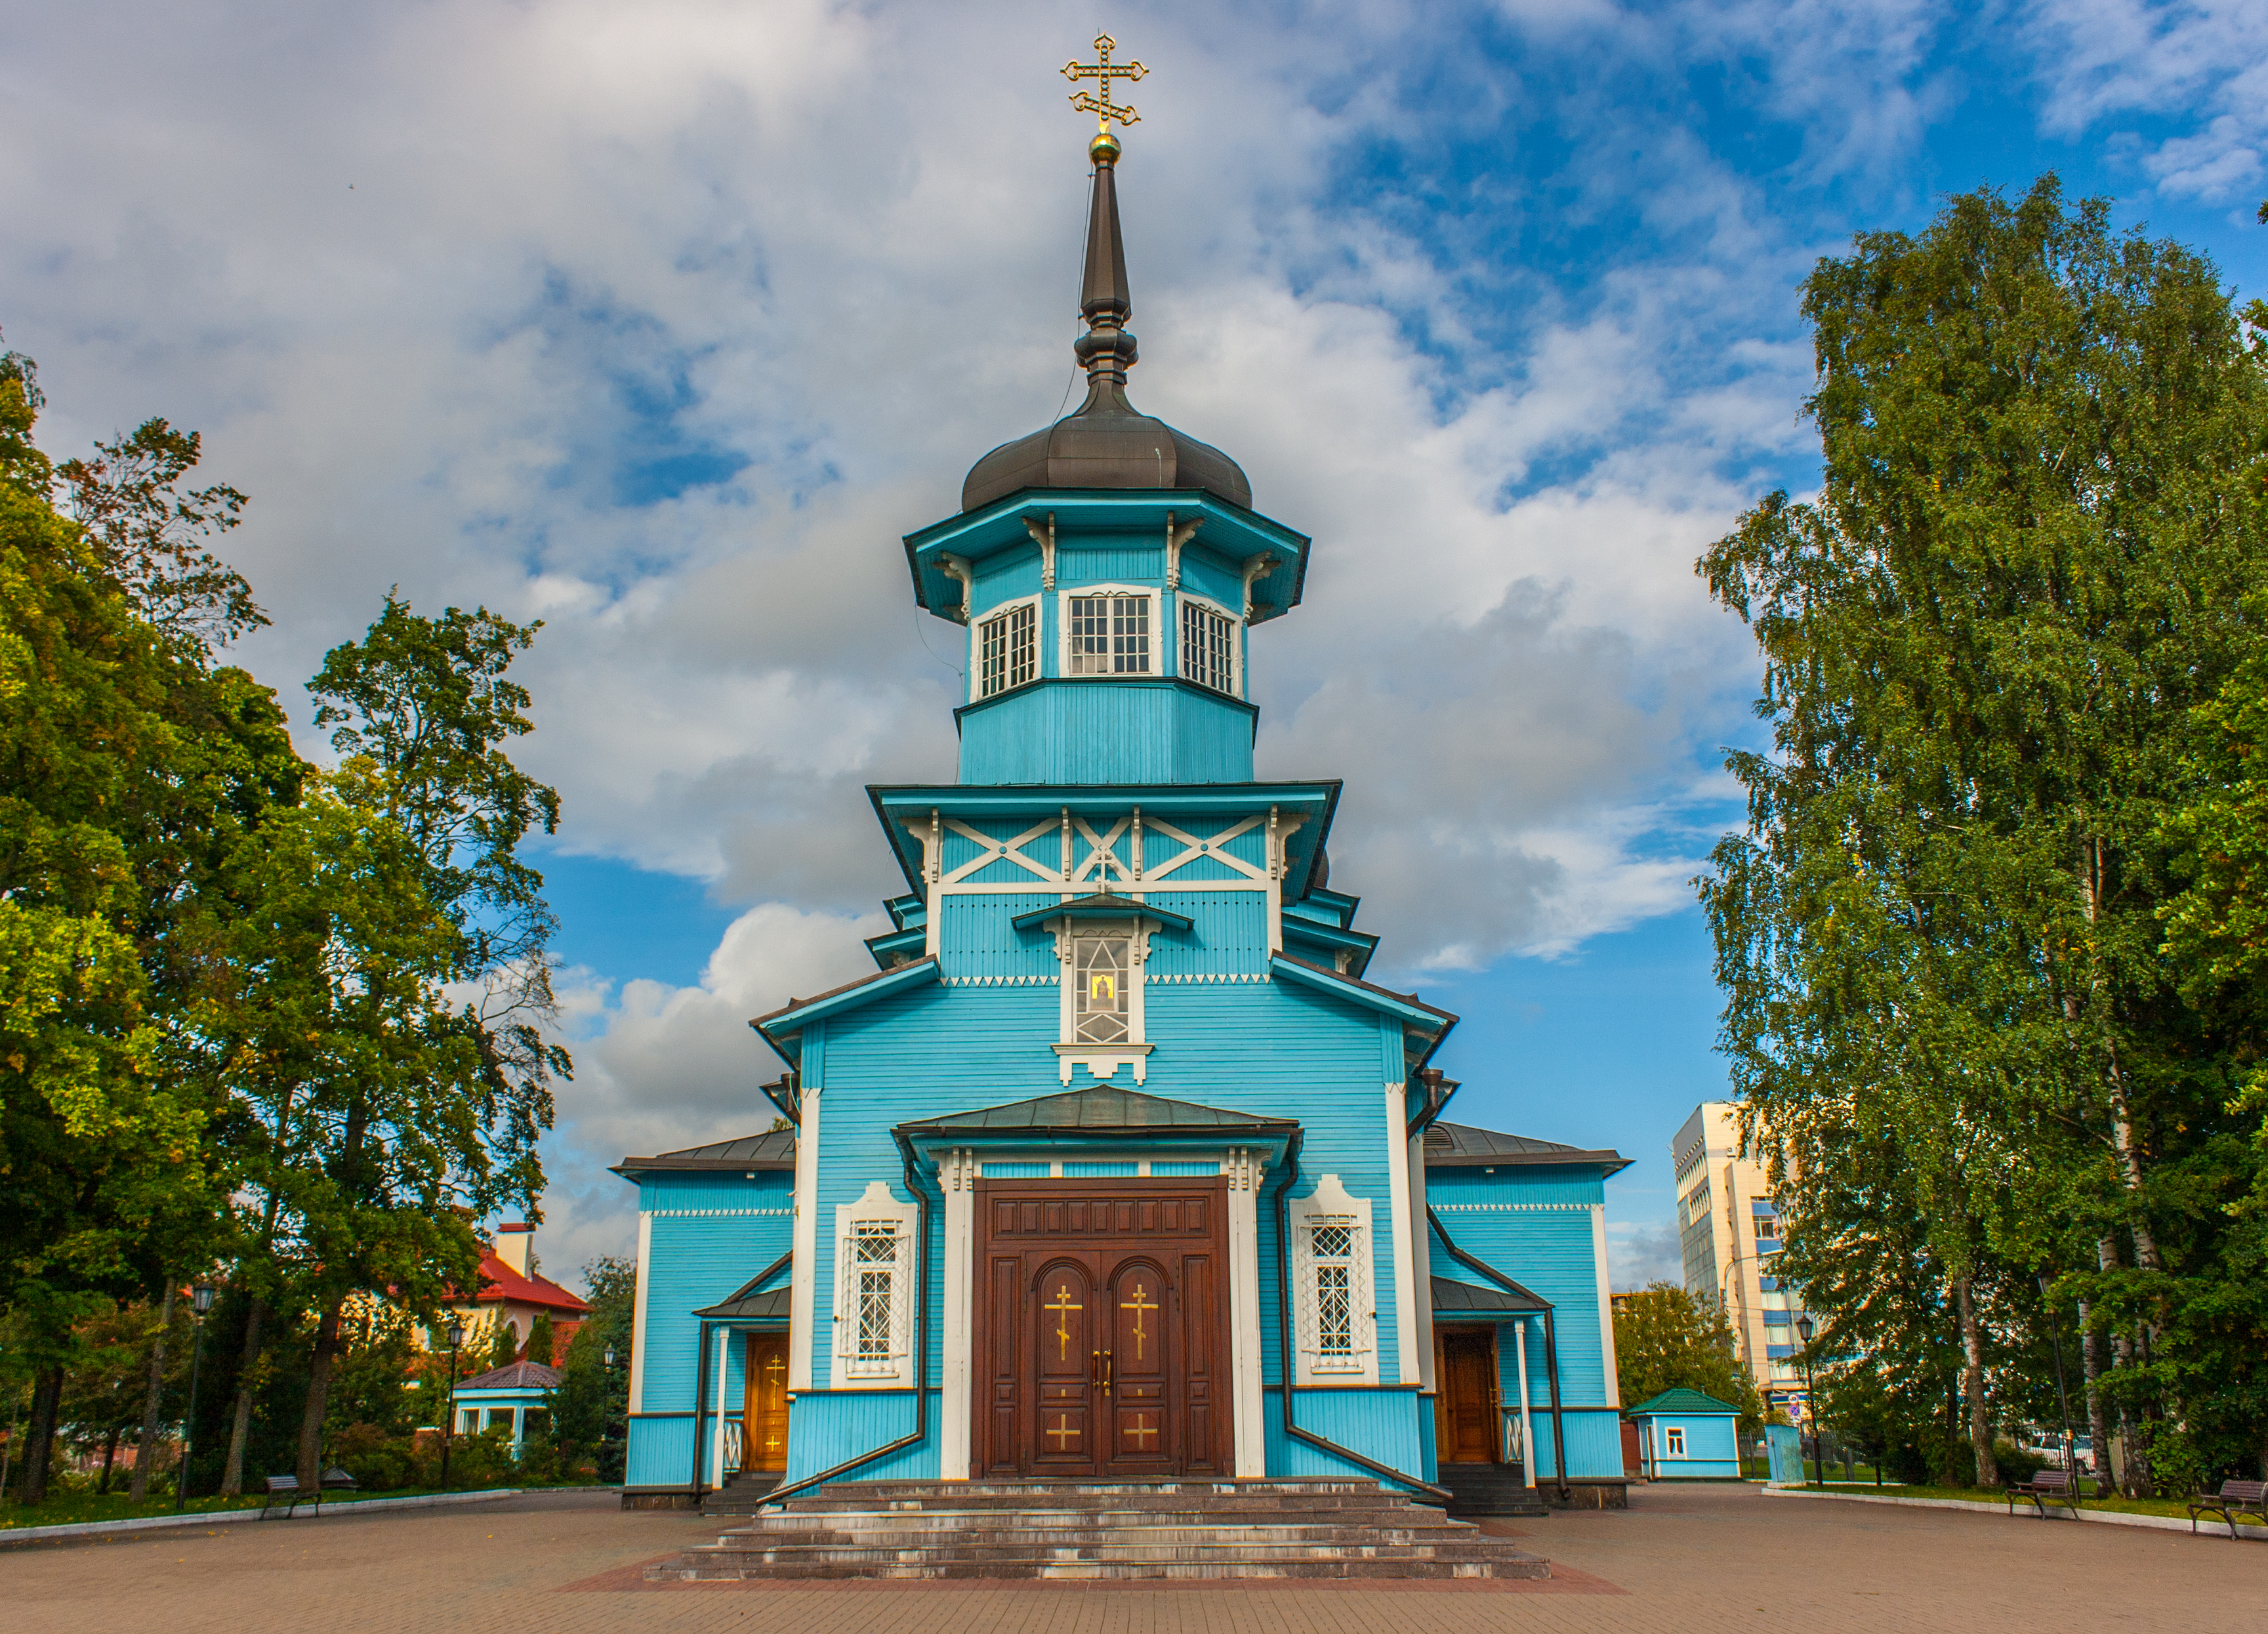
image, building, landmark, place of worship, architecture, church, steeple, sky, chapel, tree, monastery, spire, house, shrine, estate, tourist attraction, parish, temple, dome